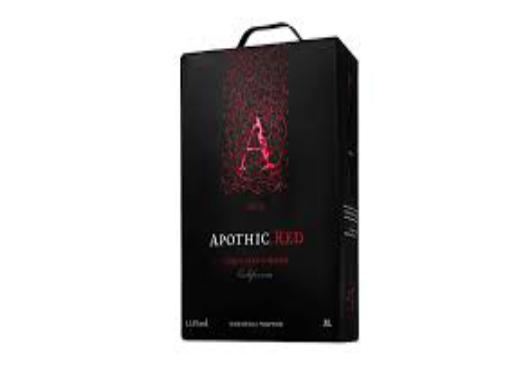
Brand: apothia-2
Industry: Necessities